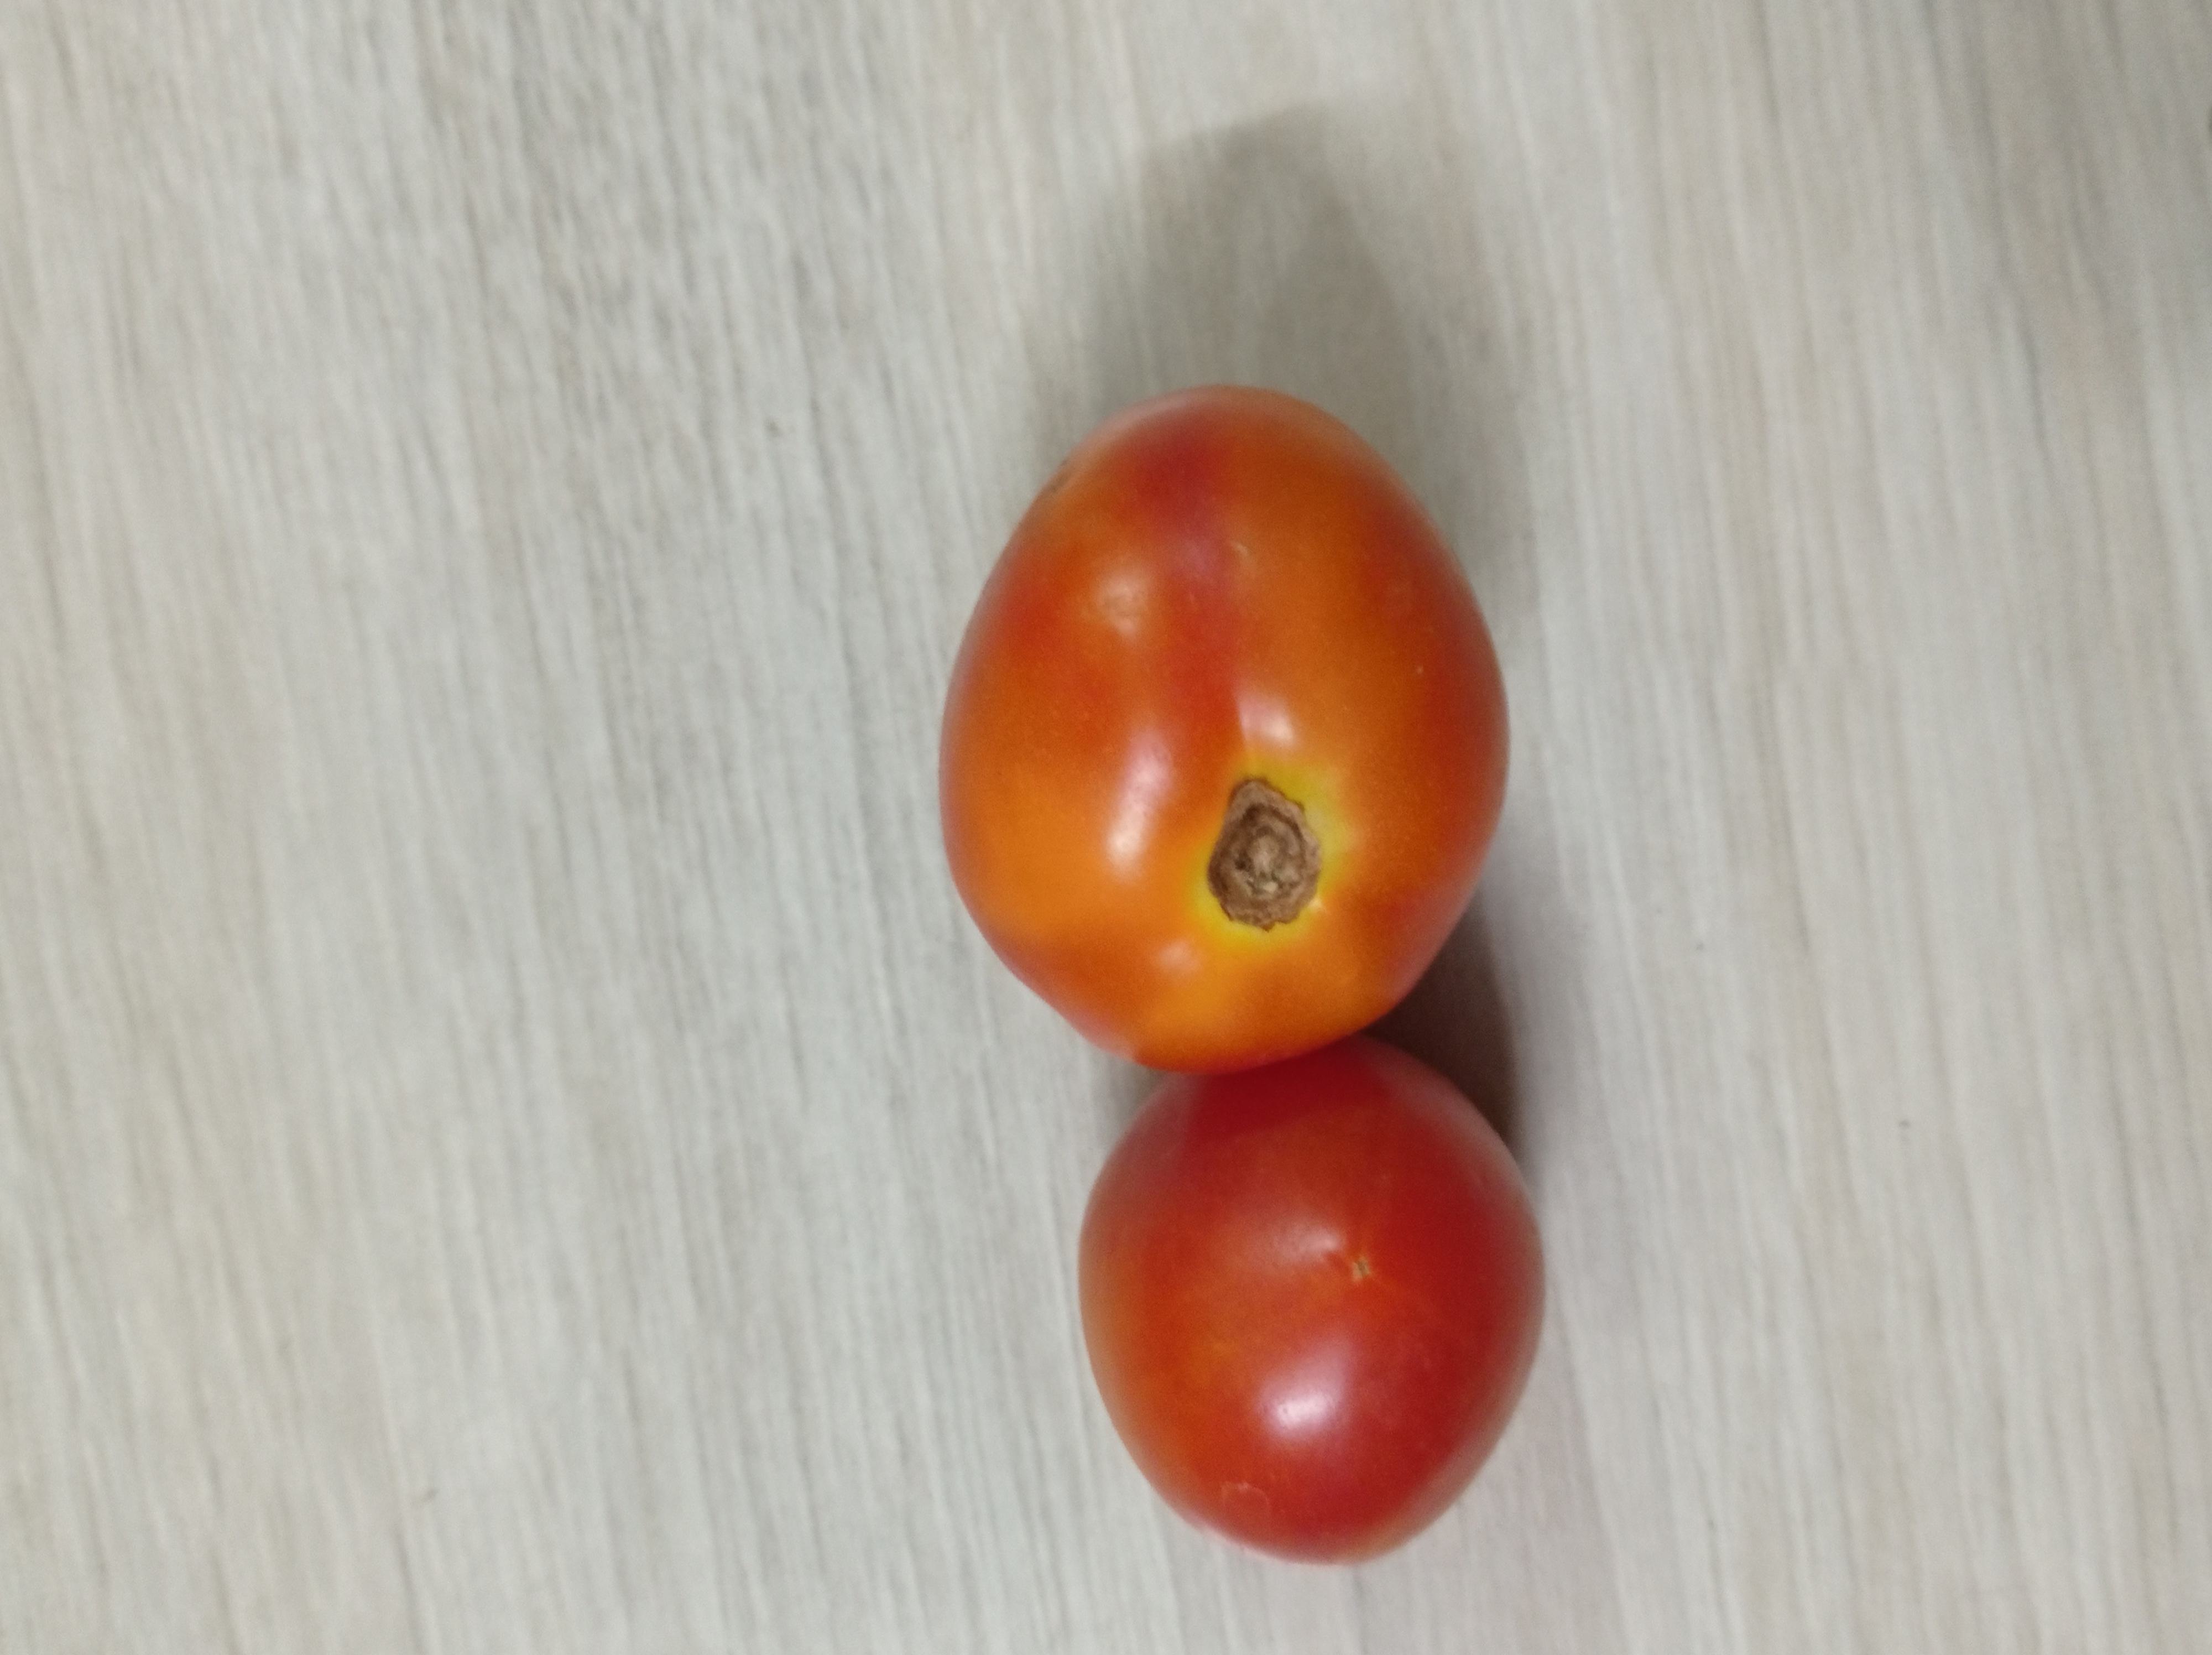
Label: Fresh